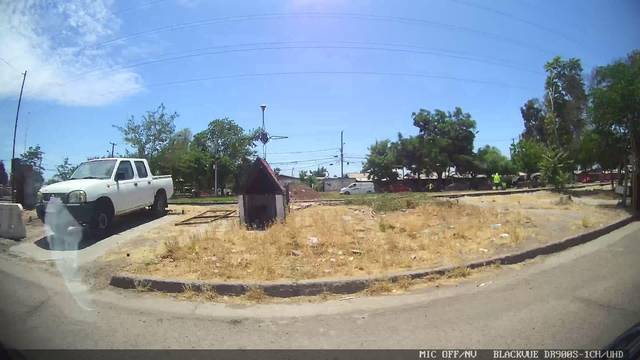
Region: Chile
Coordinates: -33.476, -70.692